Music of Israel

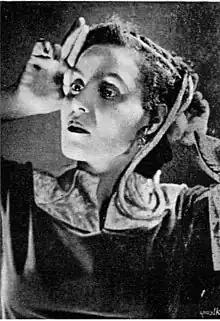
Yemenite singer Bracha Zefira

The music of Yemenite Jews played a significant role in the development of Israeli music, as it was regarded by early Zionist settlers to Palestine as a cultural connection to biblical traditions. Musicologist A.Z. Idelsohn noted that "the music of the ancient Hebrews is preserved in memory and practice in various Jewish centers... Yemen, in South Arabia, [is] a community that lived practically in seclusion for thirteen hundred years." Yemenite Jews began immigrating to Palestine in 1881 during the First Aliyah. Many European settlers who arrived during the Yishuv period expressed admiration for the Yemenite musical style. A number of early Zionist folk songs were adaptations or westernized versions of traditional Yemenite melodies. In the 1930s and 1940s, Yemenite singer Bracha Zefira collected and recorded a range of Yemenite songs and also performed original compositions influenced by the Yemenite style. One example is the song "Shtu HaAdarim" ("Drink, the Flock"), with lyrics by Alexander Penn and music by Nahum Nardi.